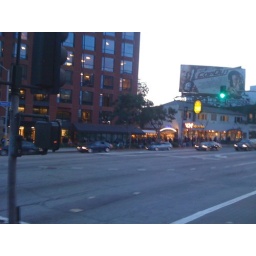
Pretty long line of fans in black for Ozzie's book signing session at Book Soup on Sunset.